Political positions of Mike Pence

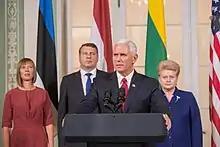
Joint press conference with the Baltic states presidents and Pence, July 31, 2017

Pence has opposed closing the Guantanamo Bay detention camp and trying the suspected terrorists in the U.S. As an alternative, he has said the "enemy combatants" should be tried in a military tribunal.